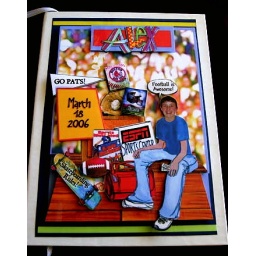
sign in book